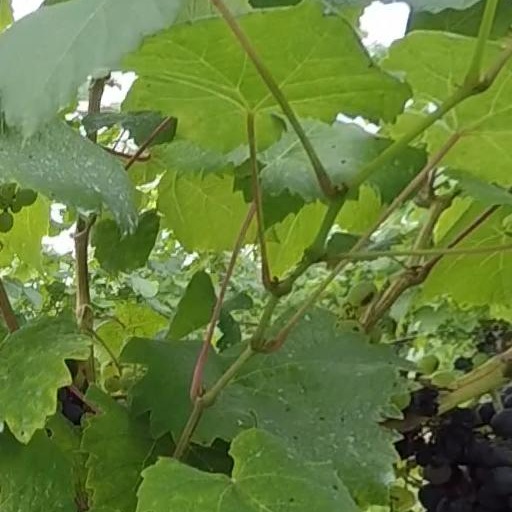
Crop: grape